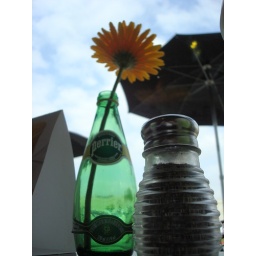
flower in water bottle w/pepper